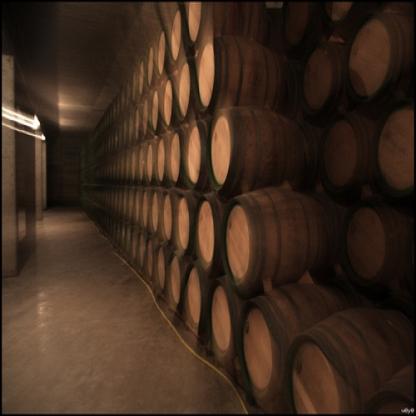
Scene: Indoor